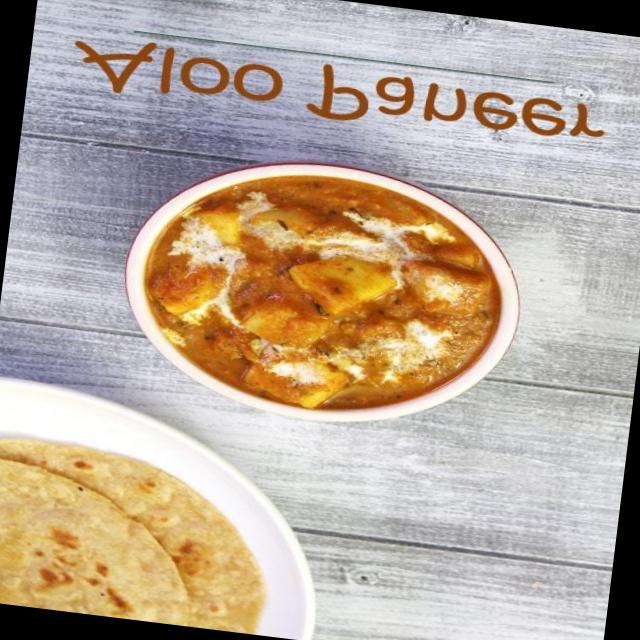
Dish: chapati